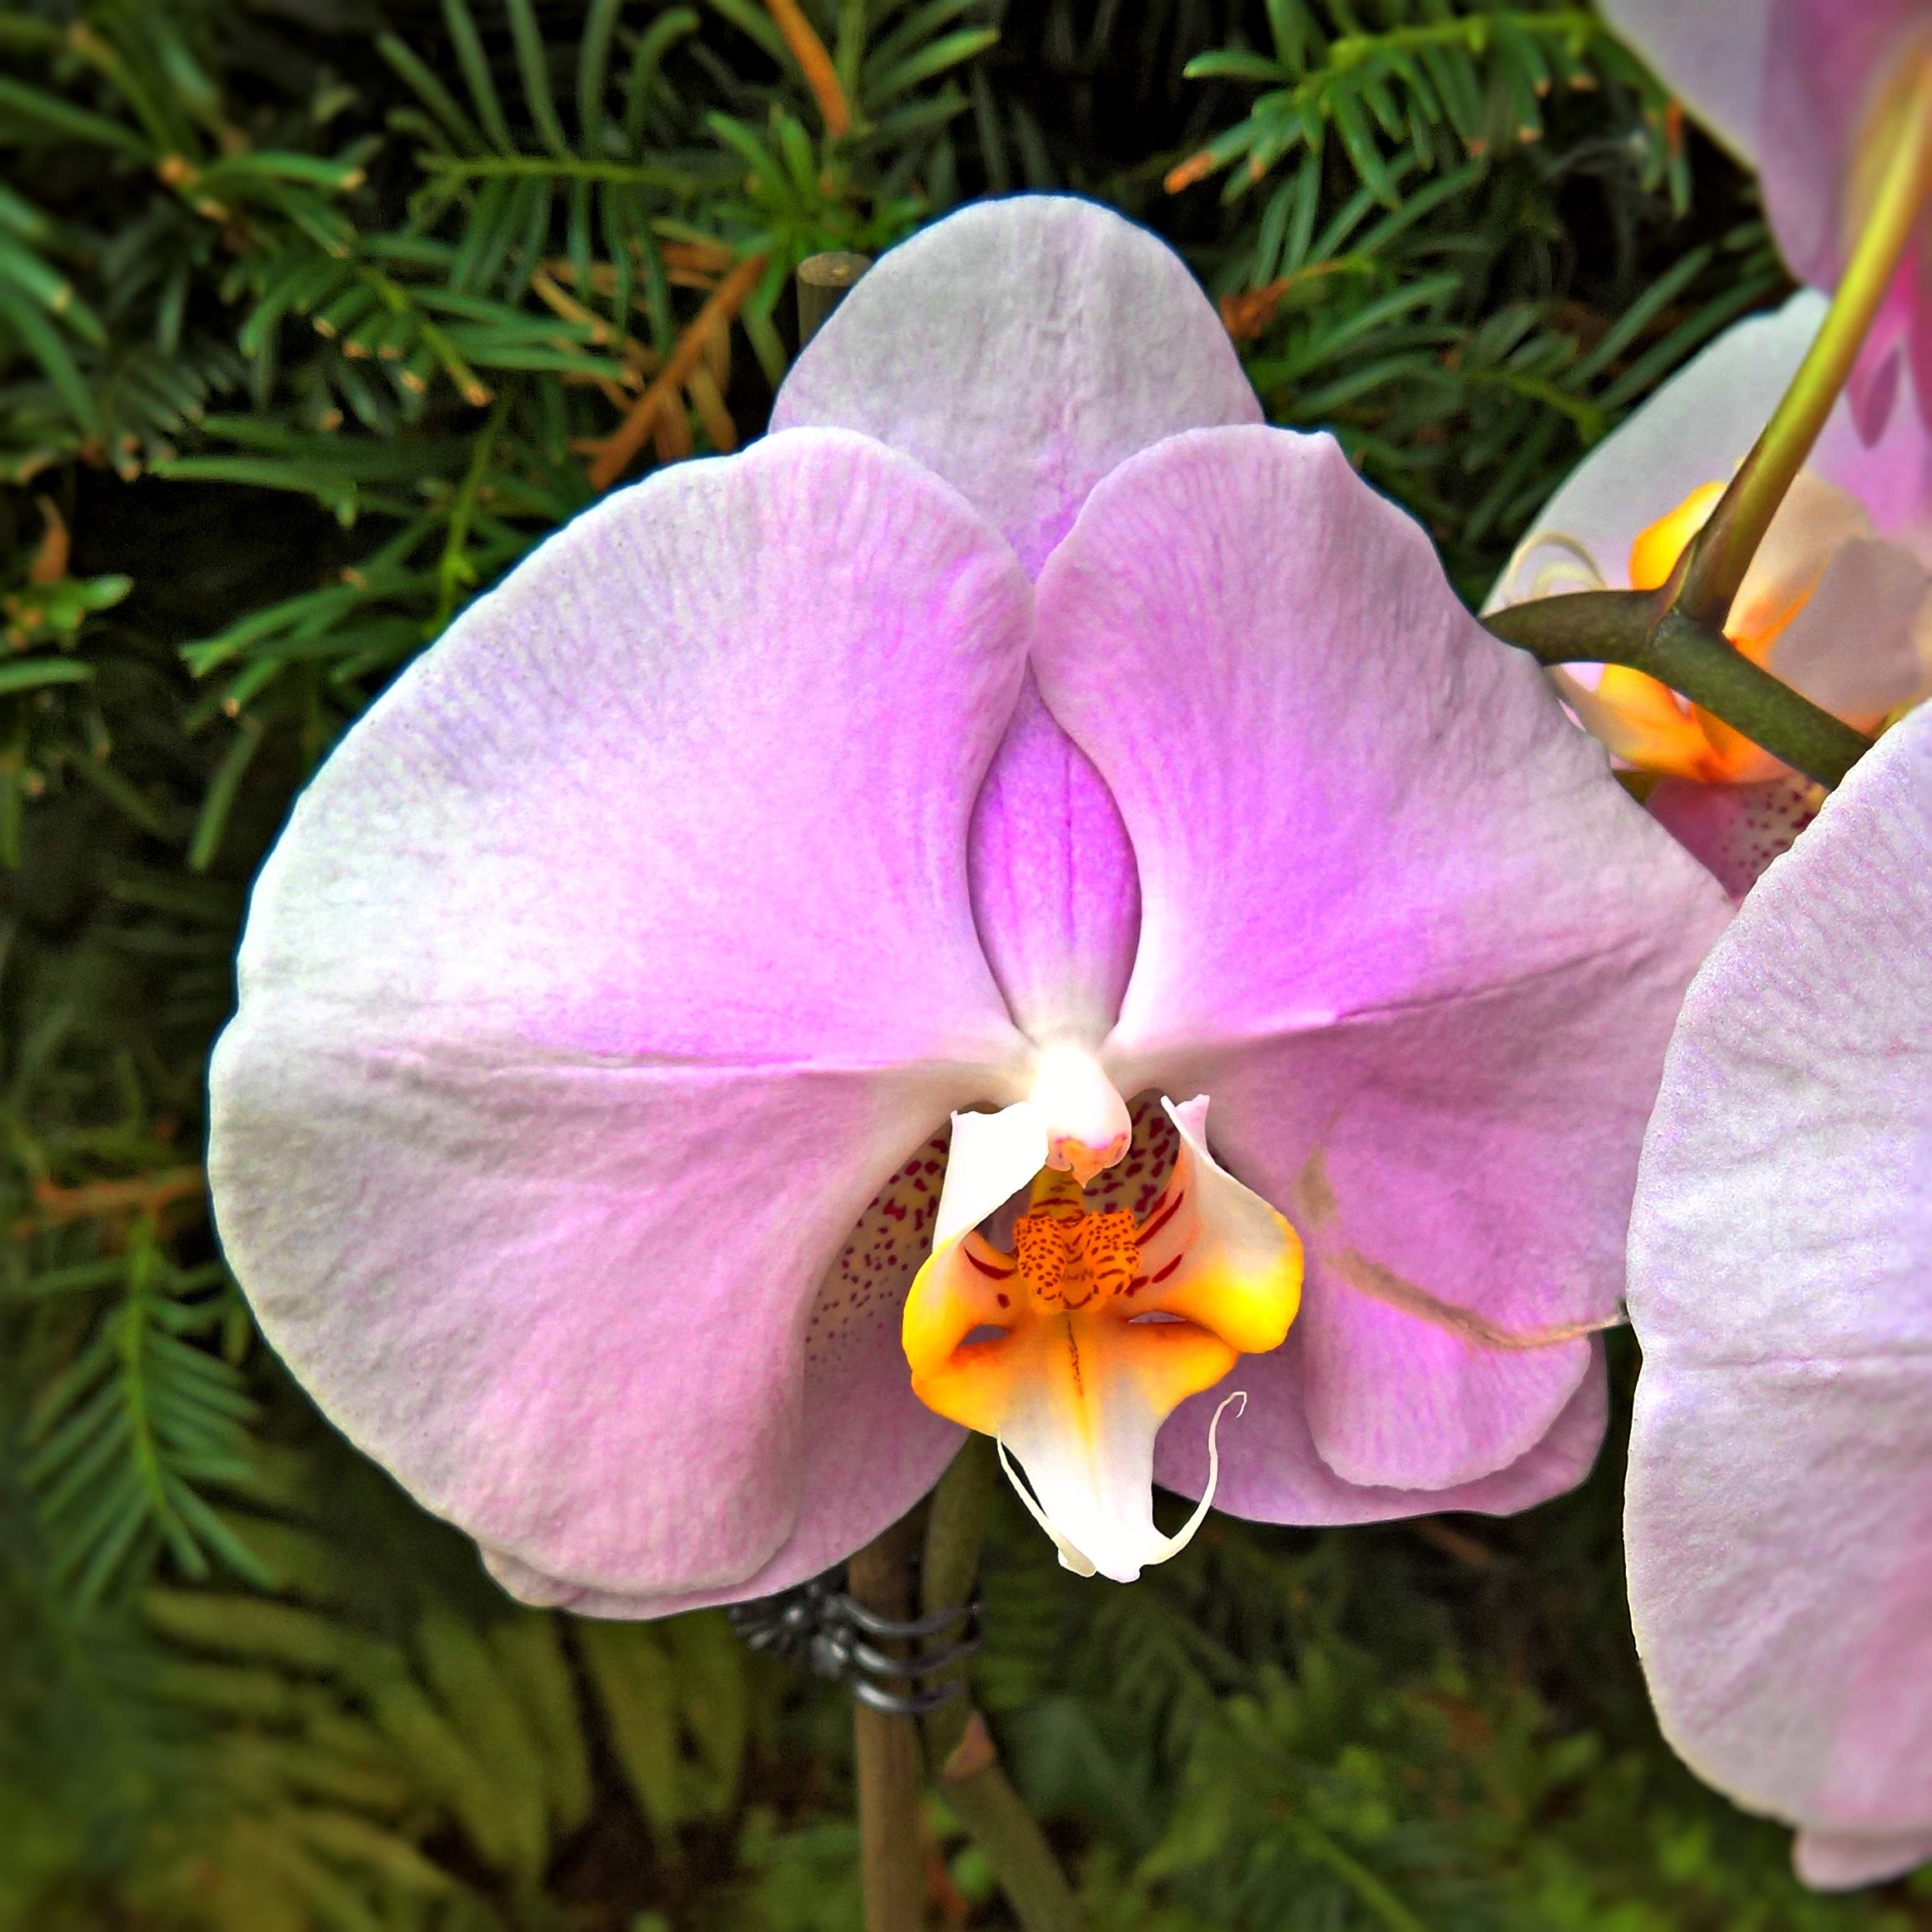
blossom, plant, flower, petal, orange, botany, yellow, pink, flora, orchid, wildflower, close up, eye, macro photography, single bloom, flowering plant, land plant, moth orchid, violet family